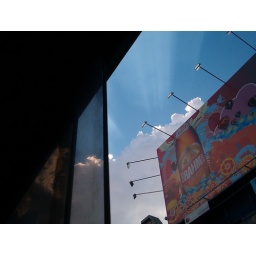
Beer ad against the clouds and the sun rays...this pic was taken from a bus